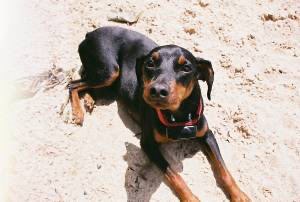
Animal: dog
Breed: miniature pinscher